Koreatown, Los Angeles

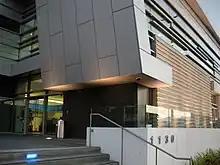
LAPD's Olympic Station, serves Koreatown

According to the Mapping L.A. project of the "Los Angeles Times," Koreatown has the following boundaries: